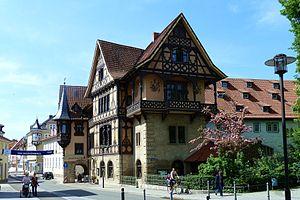
Meiningen [ˈmaɪ̯nɪŋən] est une ville d'Allemagne localisée dans la partie sud de la Thuringe dans le district de Schmalkalden-Meiningen. La ville est la capitale du district. Meiningen fait partie de la région de Franconie.